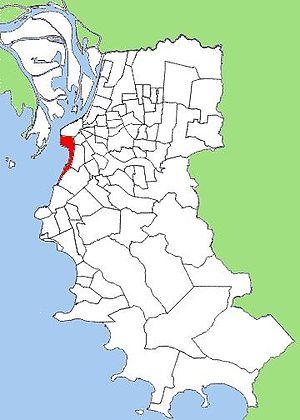
Praia de Belas est un quartier de la ville brésilienne Porto Alegre, capitale de l'État Rio Grande do Sul. Il a été créé d'après la loi 2022 du 7 décembre 1959.